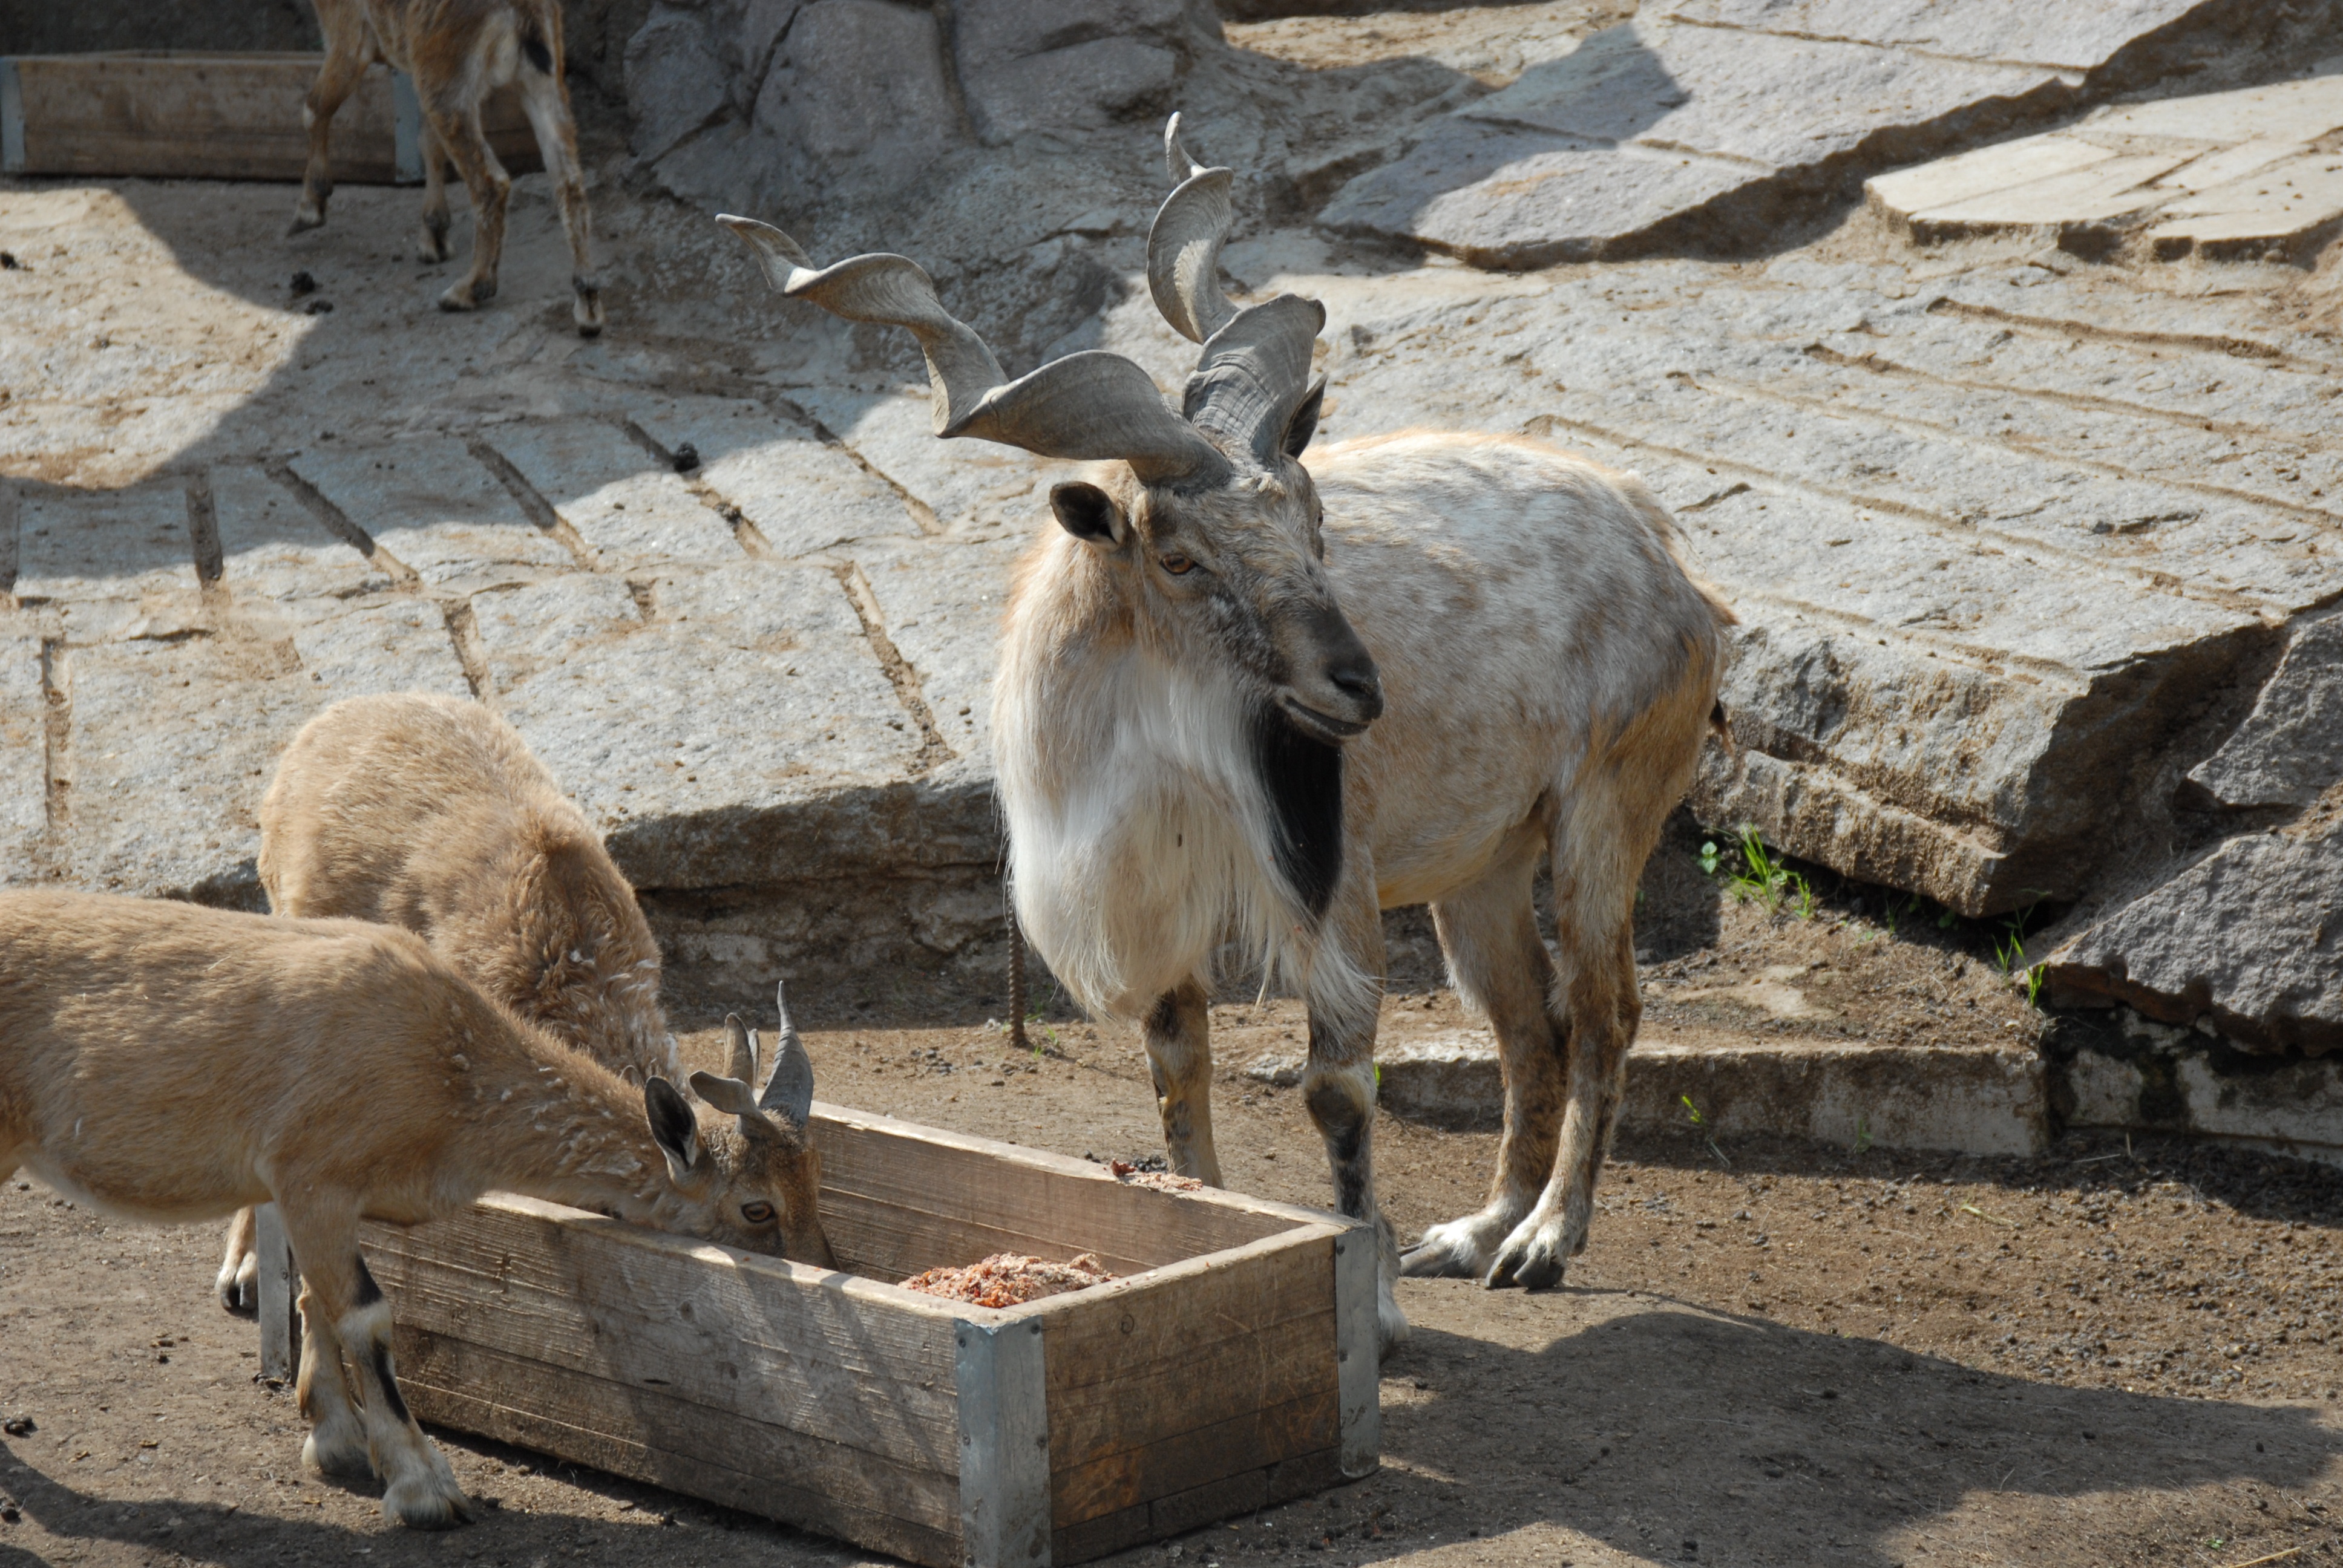
mountain, wildlife, goat, zoo, sheep, mammal, fauna, mountain goat, goats, animals, barbary sheep